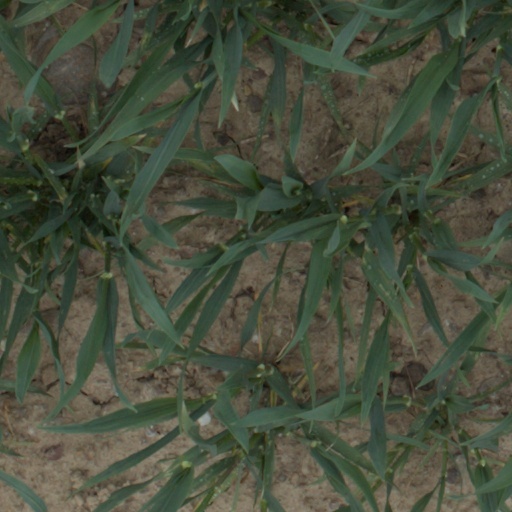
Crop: wheat